Regin

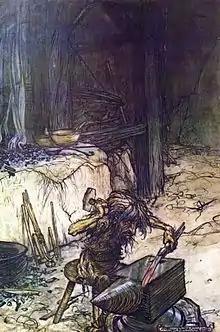
Mime (Reginn) by Arthur Rackham.

In the operatic cycle "Der Ring des Nibelungen" by Richard Wagner, the role of Reginn is played by the Nibelung dwarf Mime, brother of Alberich (the Nibelung who forged the cursed ring out of the Rhinegold). Except for the change in name, probably inspired by the "Þiðrekssaga", the story of Reginn, Sigurð, and Fáfnir in "Siegfried" follows closely the text of the Eddas. However, in this version Mime is unable to reforge the sword Nothung, since only one who does not know fear—such as Siegfried—can do so.